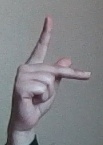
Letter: dha